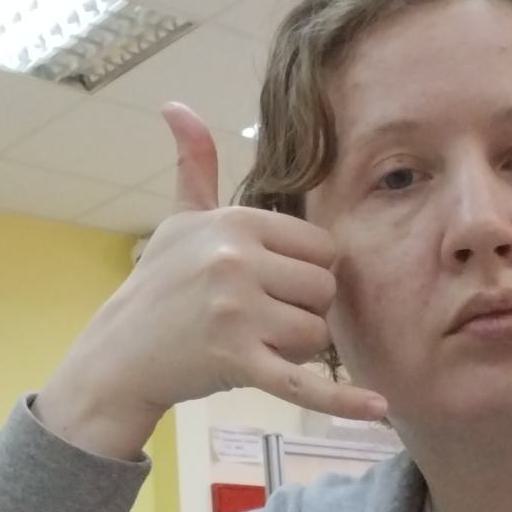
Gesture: call